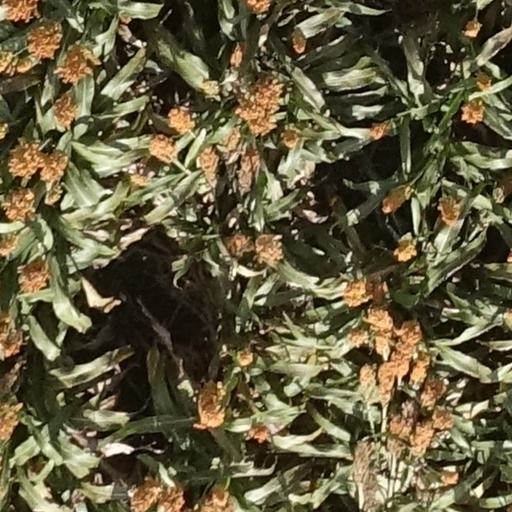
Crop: sorghum